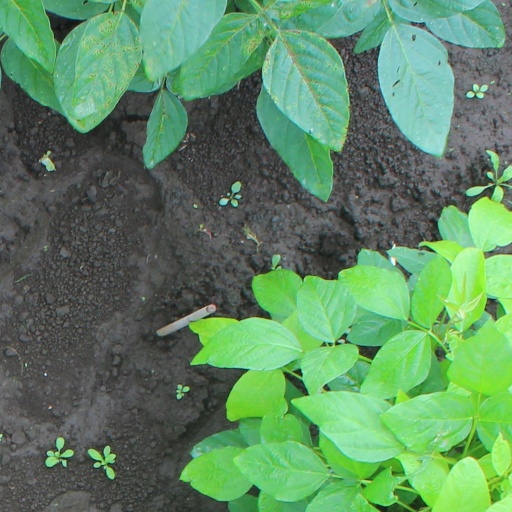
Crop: soybean